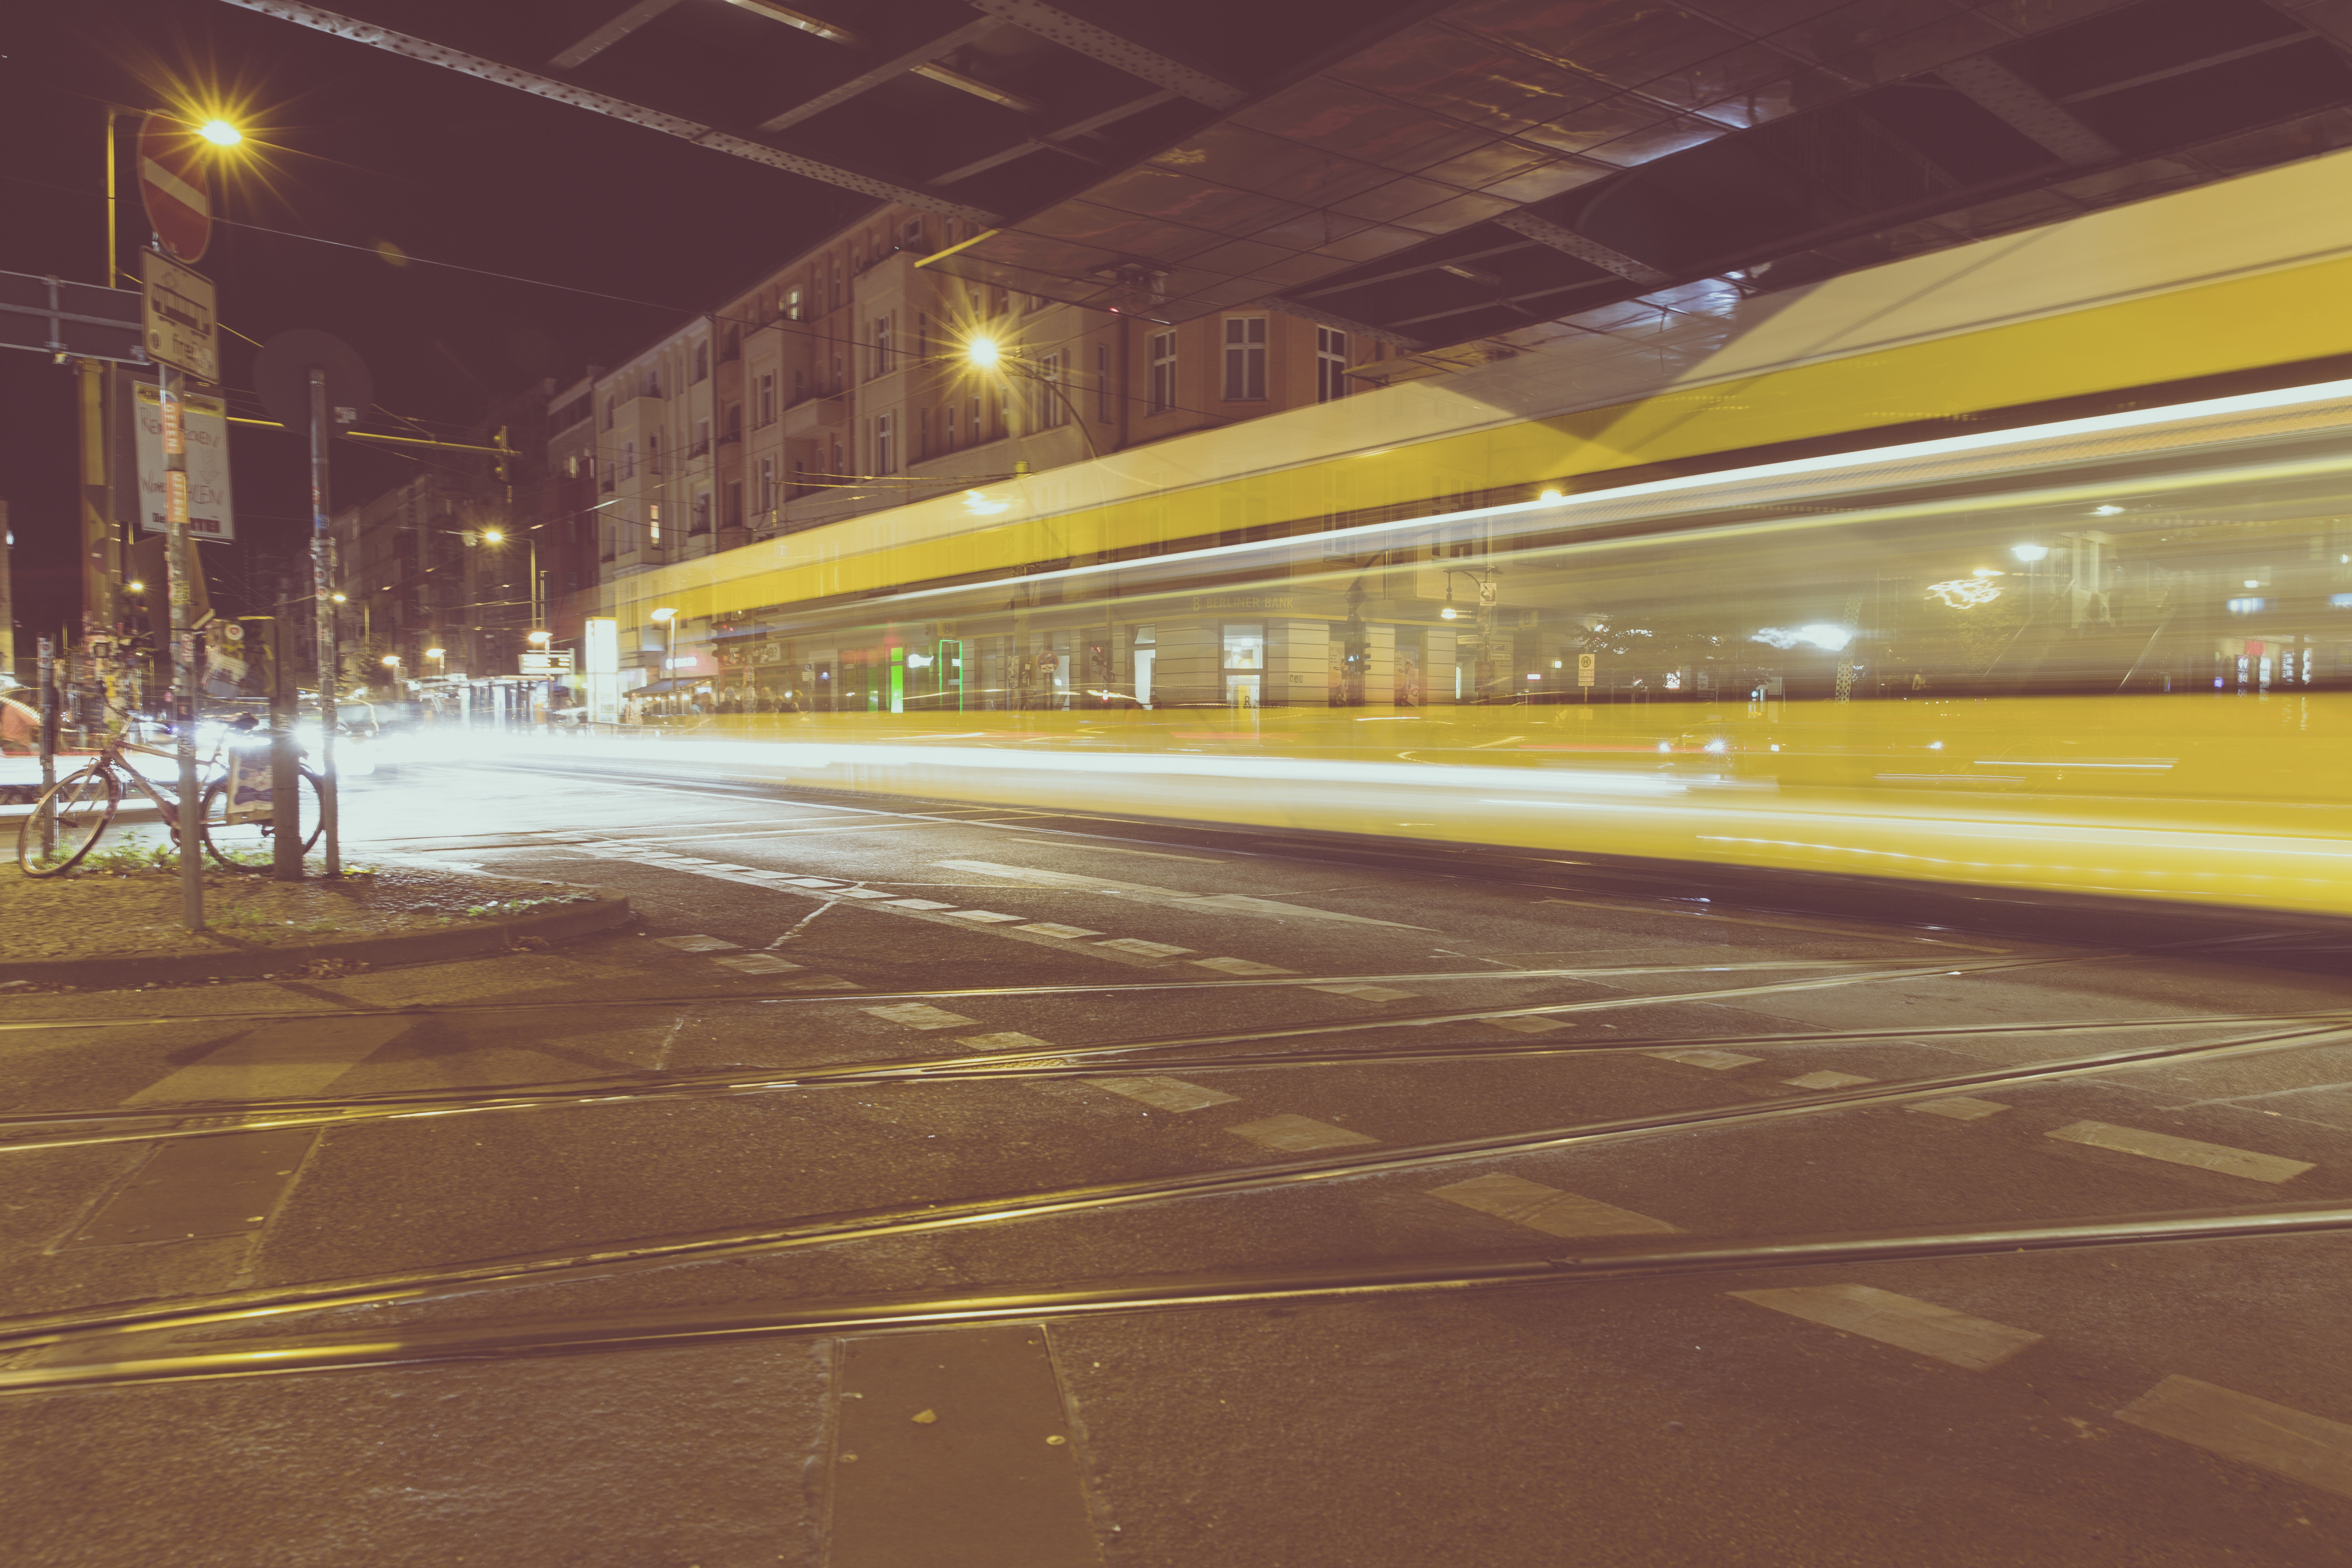
architecture, structure, road, bridge, skyline, traffic, night, building, urban, metro, underground, tram, transport, neighborhood, europe, twilight, vehicle, holiday, sightseeing, lane, lighting, parking lot, long exposure, public transport, capital, infrastructure, germany, berlin, german, middle, shape, ubahn, prenzlauerberg, destination, junction, night life, block of flats, prefab, museum island, east berlin, poplar avenue, chestnut avenue, west berlin, road crossing, prenzlau, sch nhauser allee, eberswalder str, b96a